Mars vs Venus

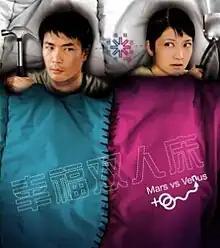
Poster

Mars vs Venus (Simplified Chinese: 幸福双人床) is a Singaporean Chinese drama which was telecast on Singapore's free-to-air channel, MediaCorp TV Channel 8. It made its debut on 1 May 2007 and ended its run on 28 May 2007. It was screened on every weekday night, 9pm. This drama serial consists of 20 episodes. The name of this show refers to the book "Men Are from Mars, Women Are from Venus" by John Gray.